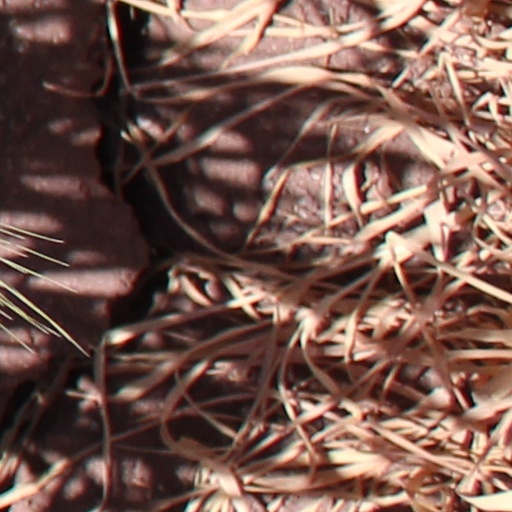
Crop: wheat